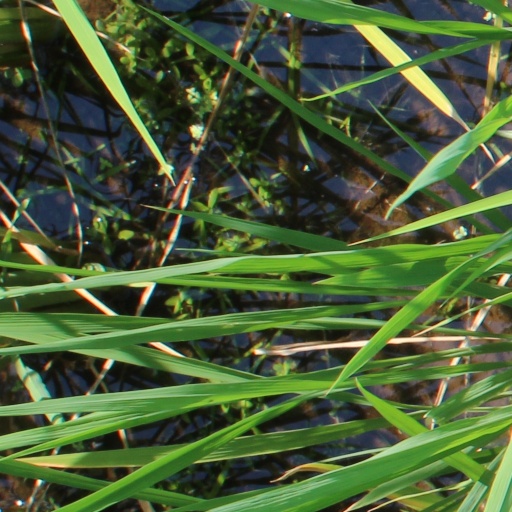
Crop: rice